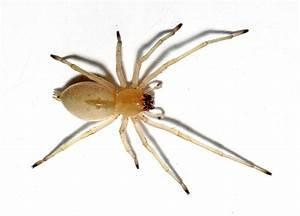
spider